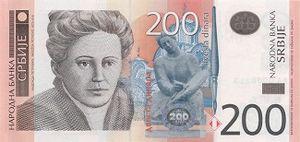
Le dinar serbe est la monnaie officielle de Serbie divisé en 100 paras.